Robert Cecil, 1st Earl of Salisbury

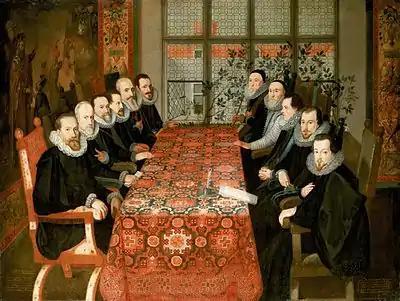
The Treaty of London taking place at Somerset House on 19 August 1604 - Cecil is seen sitting on the right in foreground

King James I raised Robert Cecil to the peerage, on 20 August 1603, as Baron Cecil of Essendon in the County of Rutland. Baron Cecil then led the English delegation at the Treaty of London that brought peace between Spain and England after a long war. Between 1603 and 1604 difficult negotiations with the Spanish delegation took place, but through Cecil's determined statesmanship the treaty bought an "honourable and advantageous" peace for England. This was a personal triumph for Cecil which reflected well on James who wanted to be styled as a European peacemaker between the Protestants and the Catholics. Cecil accepted a pension of £1,000 that year, which was raised the following year to £1,500. The King also rewarded Cecil further creating him Viscount Cranborne soon after the treaty had been signed and then Earl of Salisbury the following year. Cecil was appointed to the Order of the Garter as its 401st Knight in 1606. In 1607, James appointed him as Lord Treasurer, succeeding Thomas Sackville, 1st Earl of Dorset. As a result, the whole conduct of public affairs was solely in his hands, although the king often interfered.